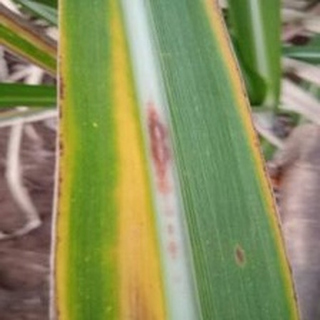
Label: sugarcane_yellow_leaf_disease